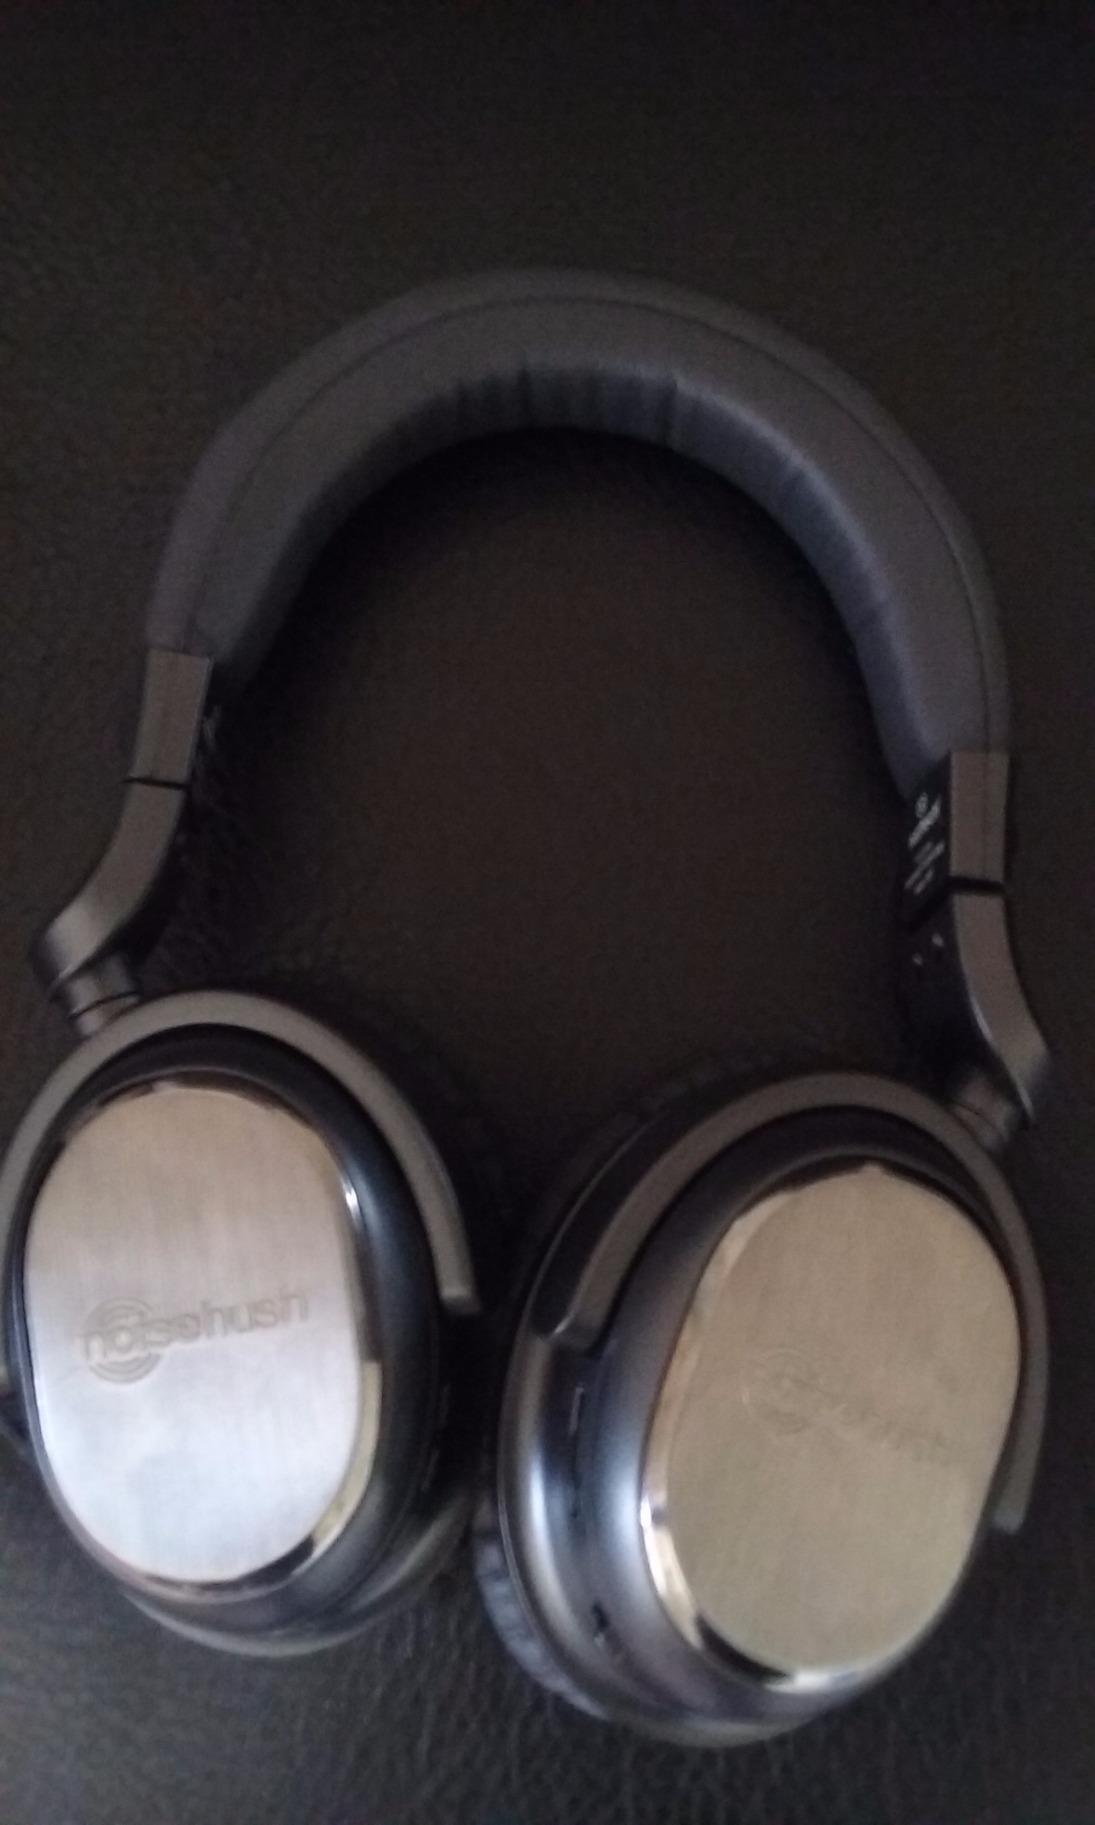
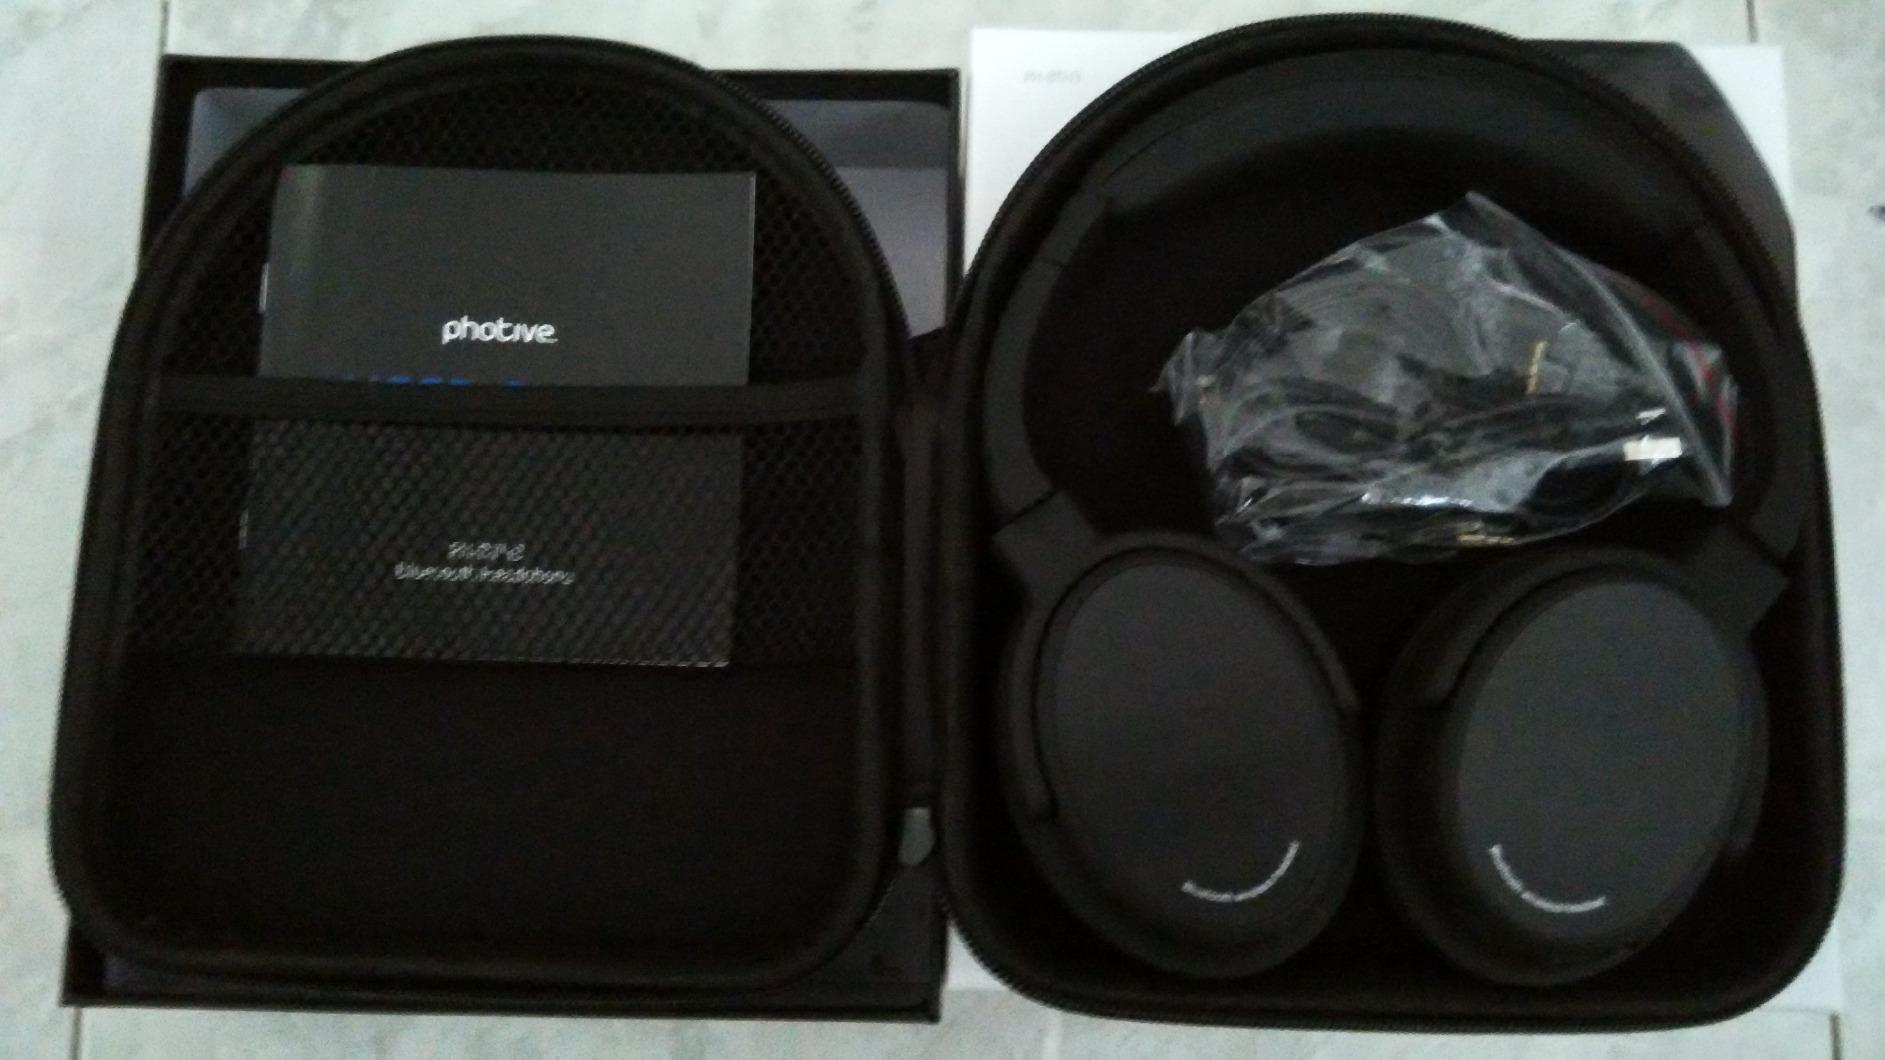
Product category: headphones
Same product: no